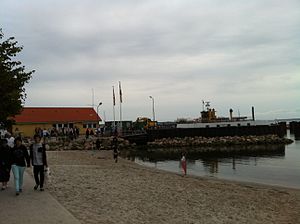
Færge
Mindre færge på Hundested-Rørvig overfarten lægger til i Rørvig
En færge er en skibstype, der transporterer personer, biler, jernbanetog mv. fra én færgehavn til en anden – i fast rutefart. En færge udfylder samme funktion som en bro.